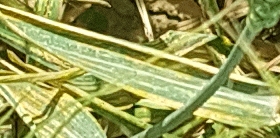
Label: Wheat___Yellow_Rust